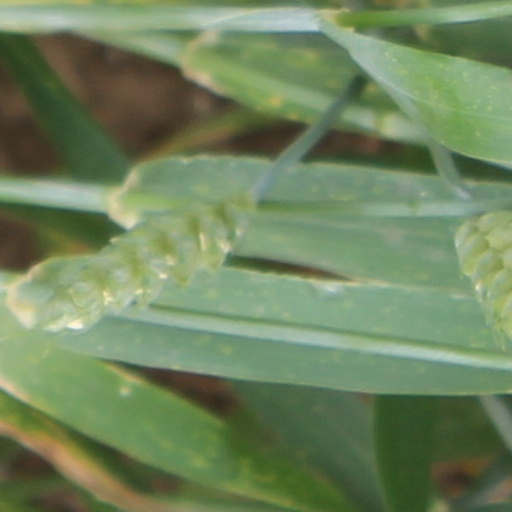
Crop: wheat